List of mammals of the United States

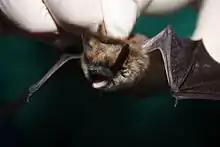
Eastern small-footed bat

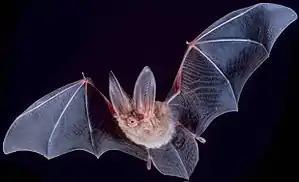
Townsend's big-eared bat

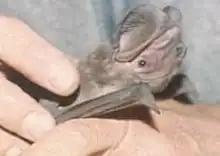
Western mastiff bat

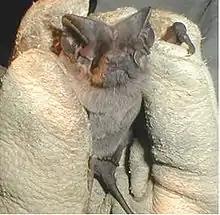
Pocketed free-tailed bat

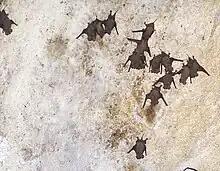
Mexican free-tailed bats

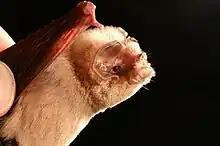
Ghost-faced bat

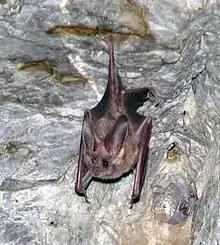
California leaf-nosed bat

The bats' most distinguishing feature is that their forelimbs are developed as wings, making them the only mammals capable of flight. Bat species account for about 20% of all mammals.